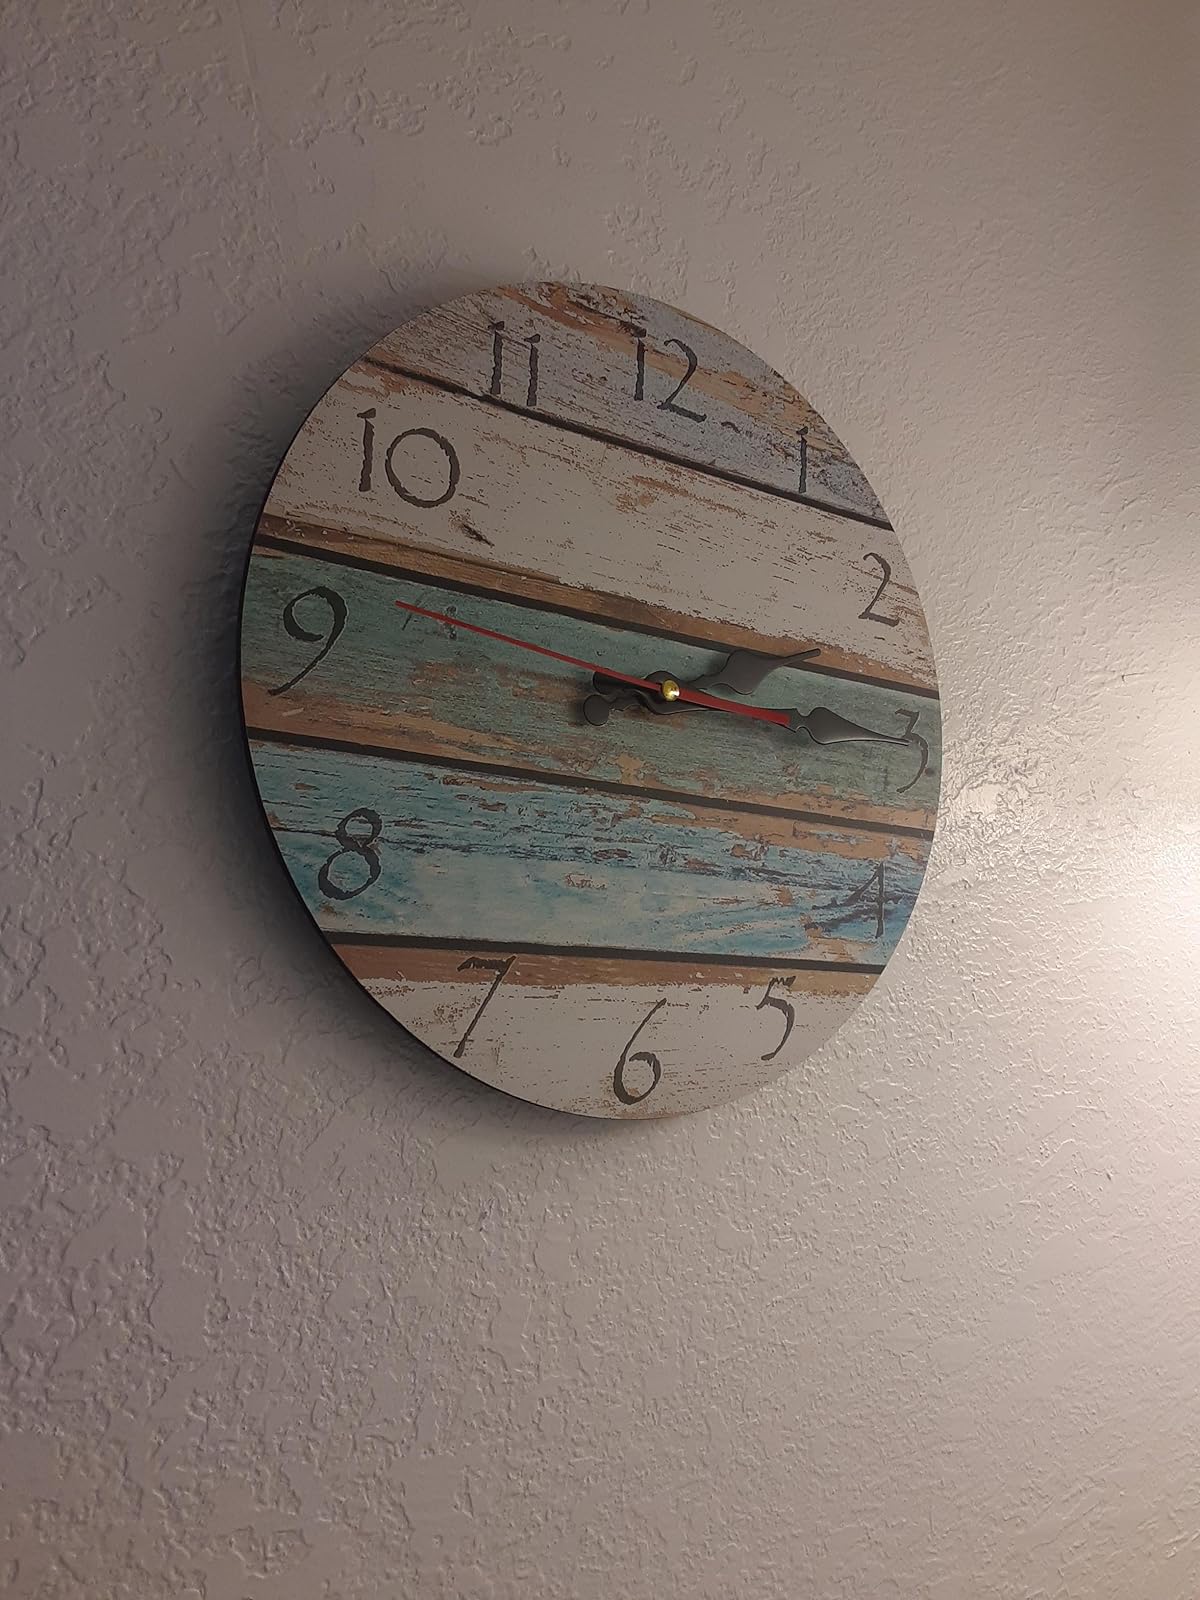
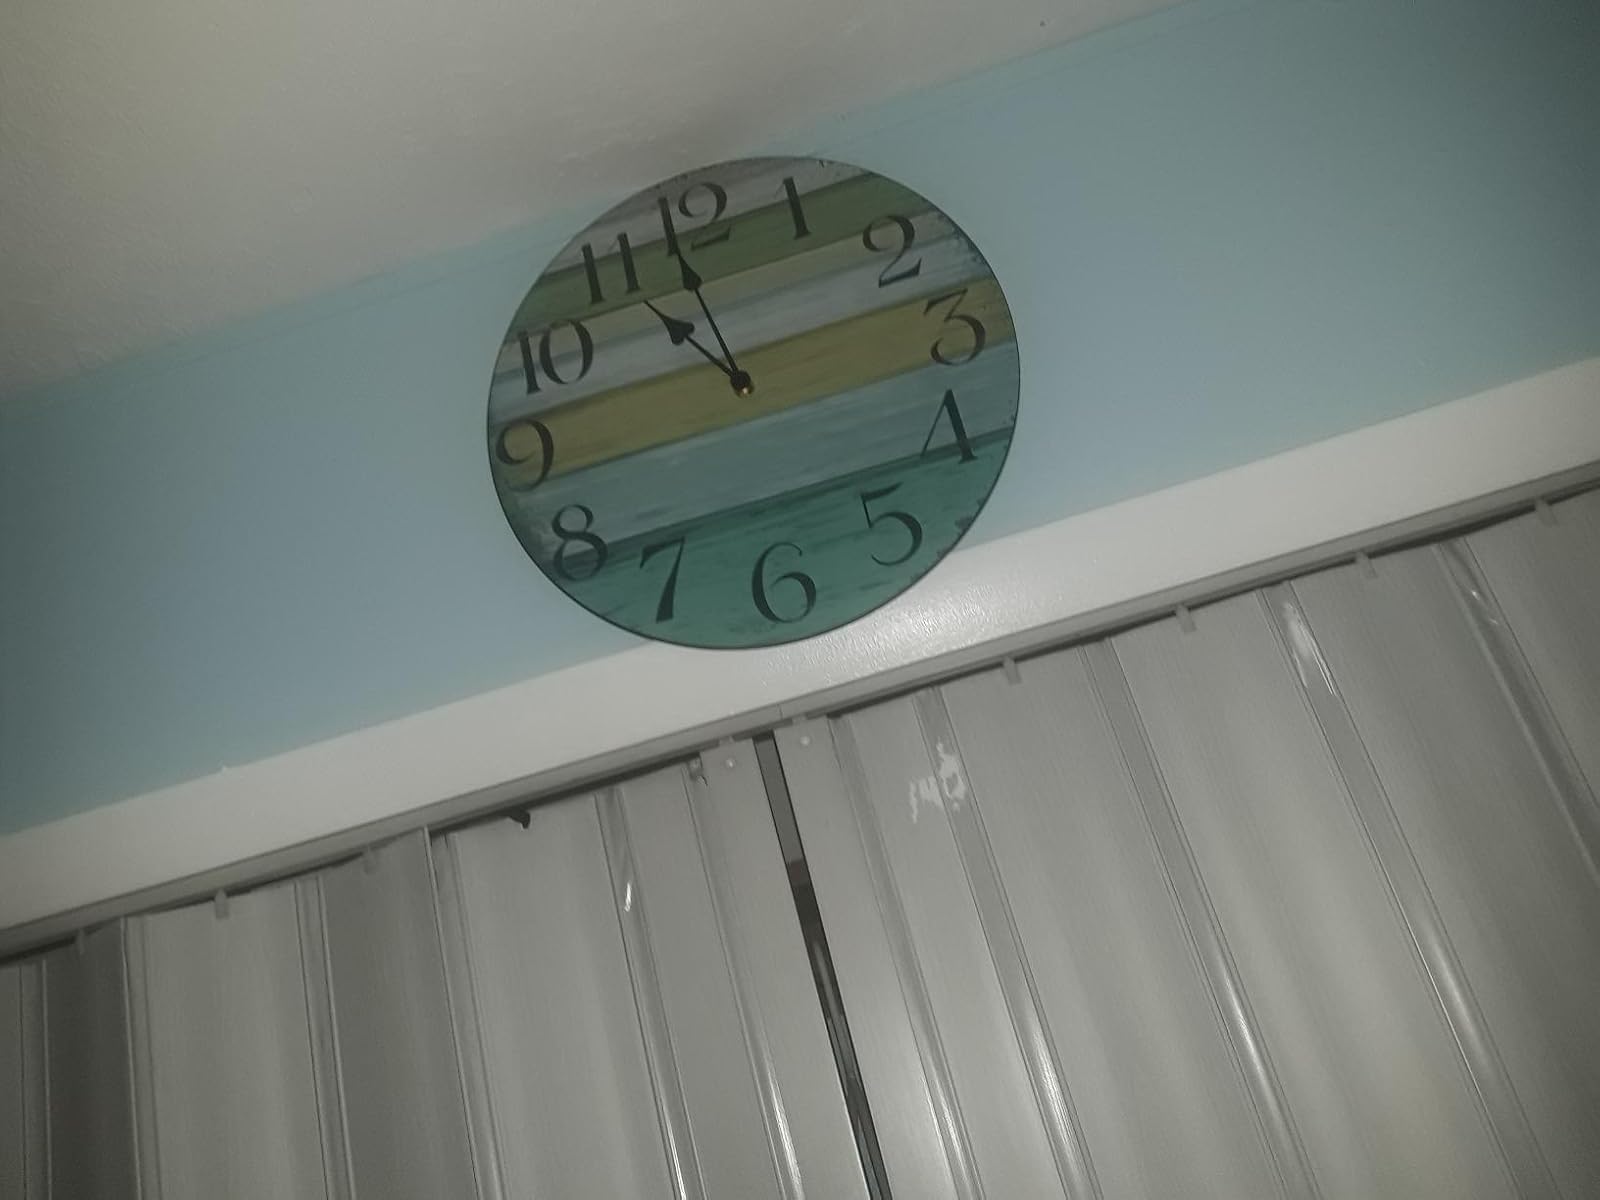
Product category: clock
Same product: no